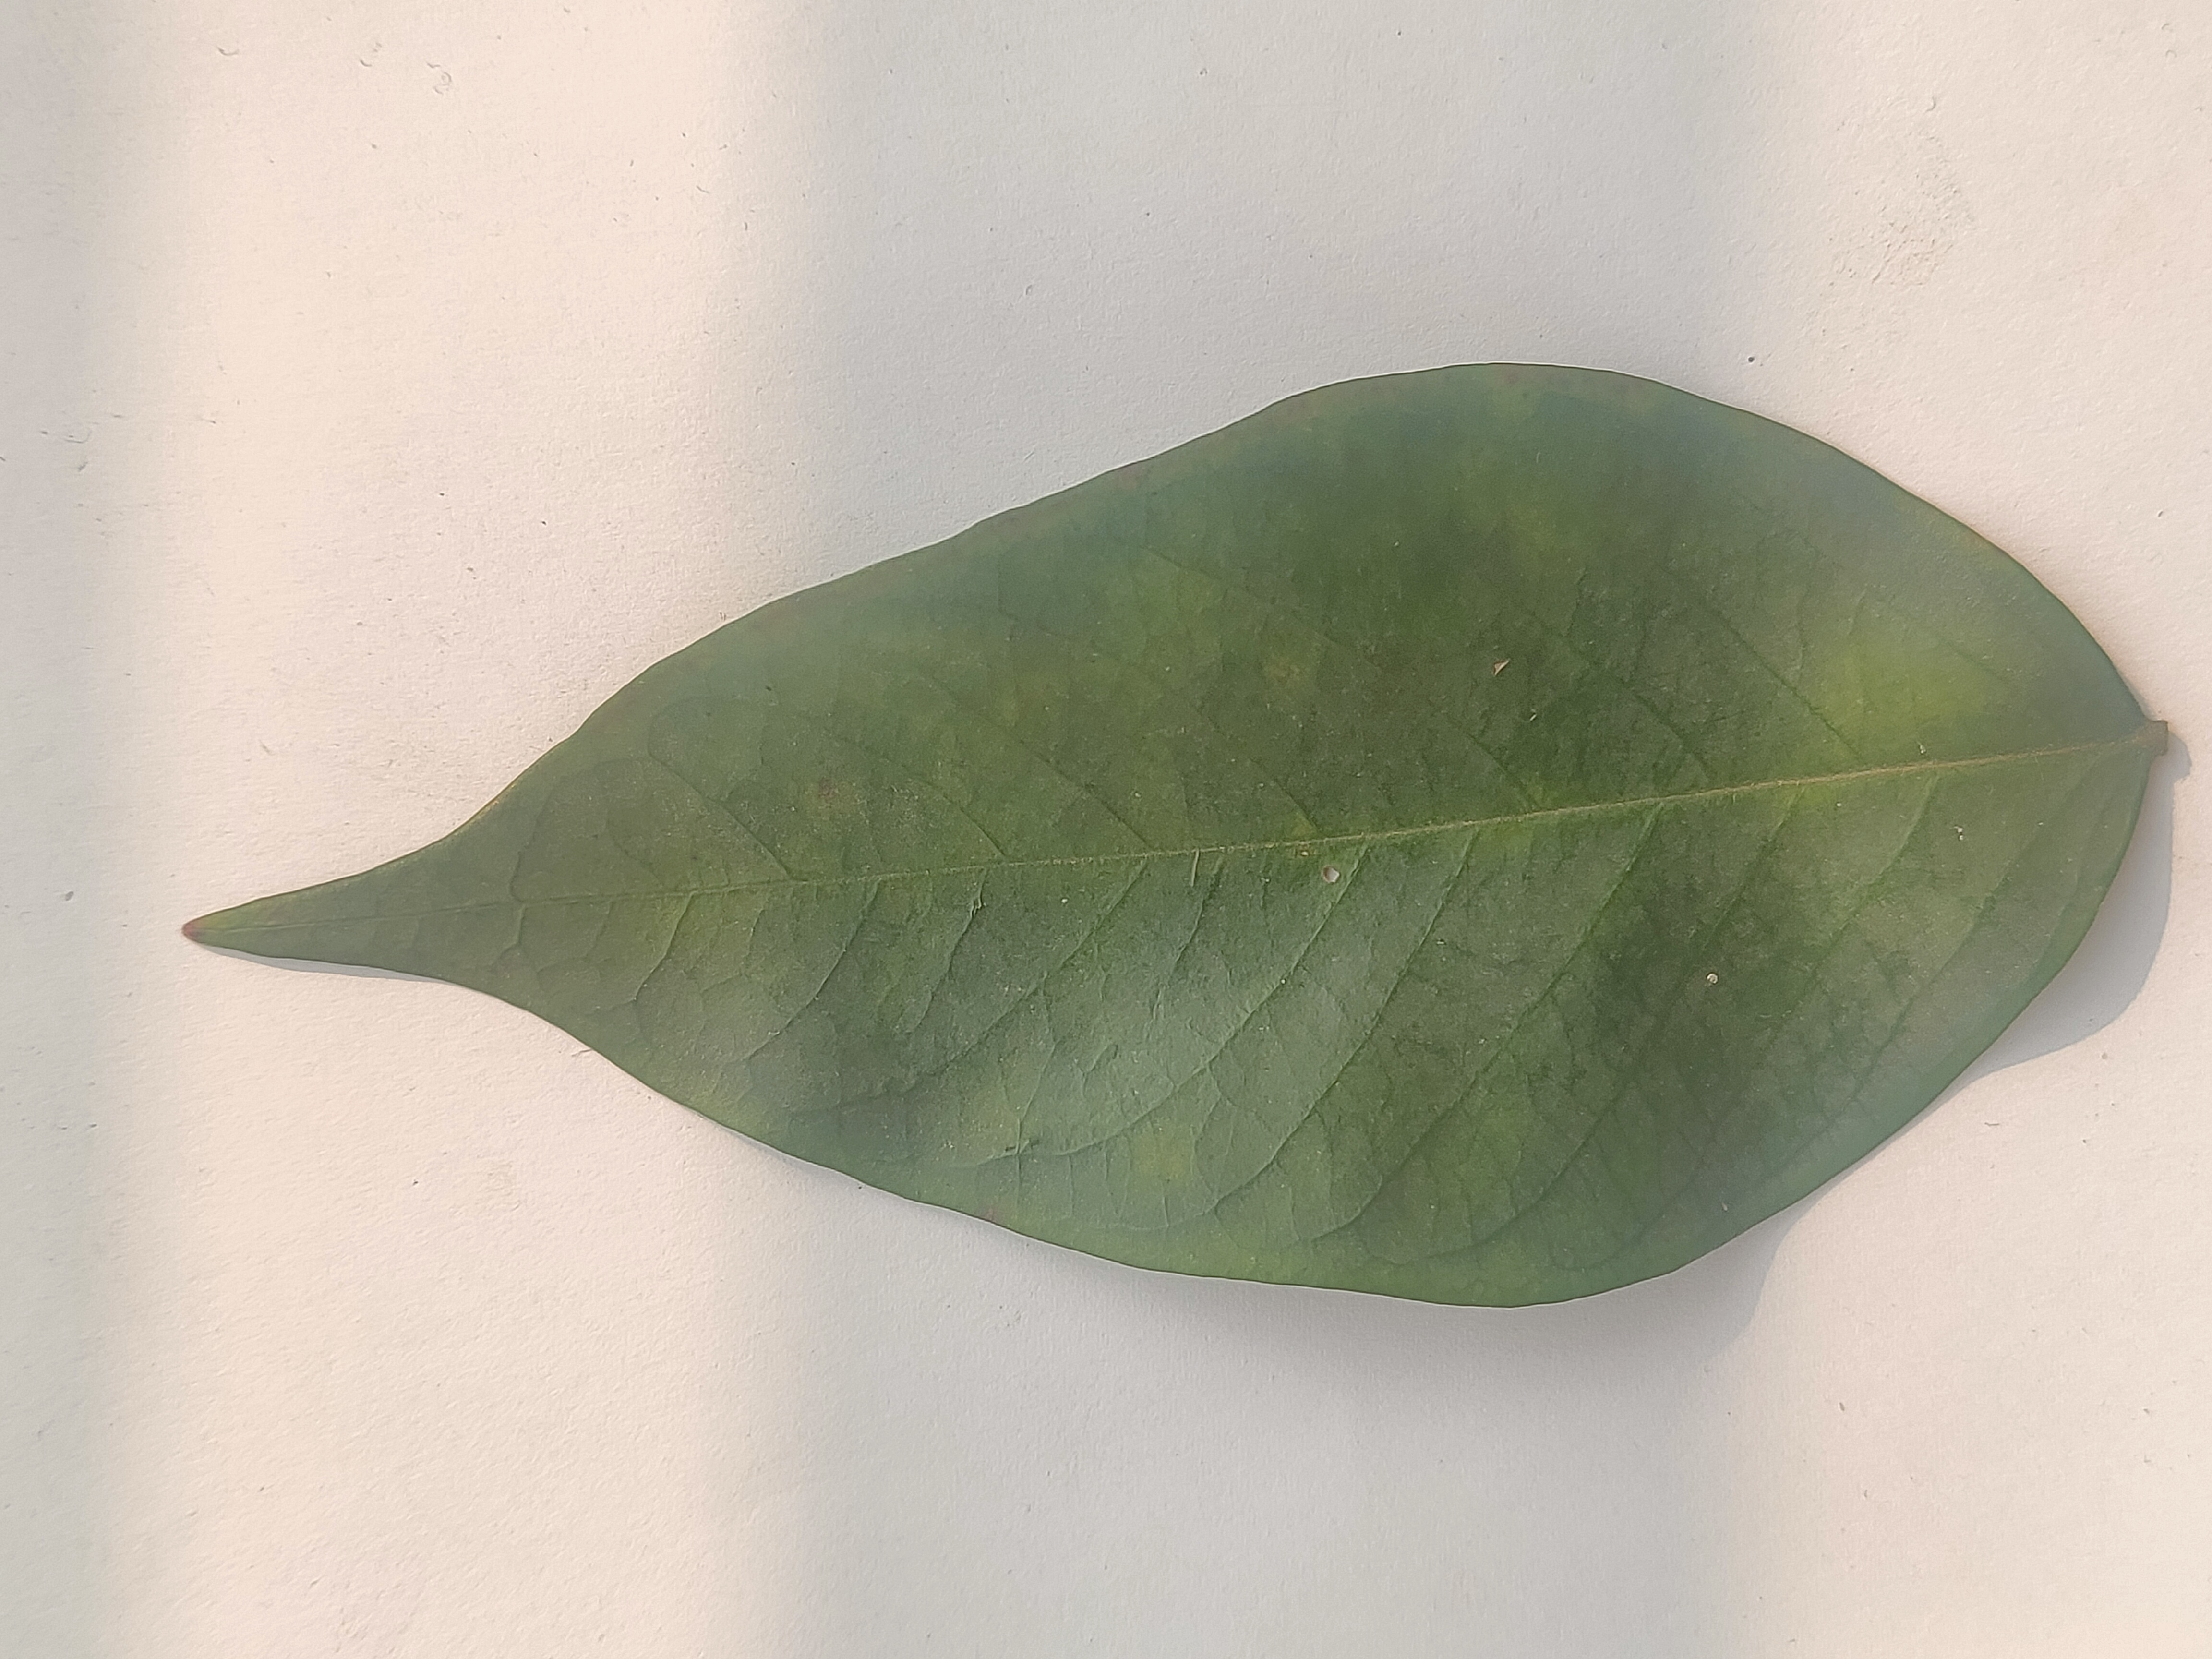
Leaf variety: Star Fruit